Amarna letter EA 287

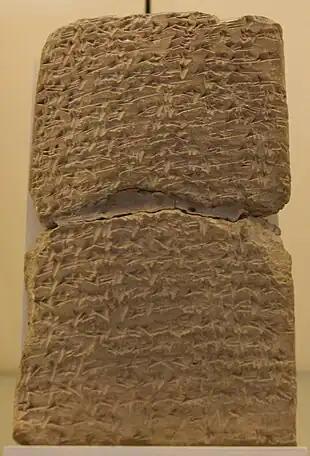
EA 288, from Abdi-Heba, letter 4 of 6 from Jerusalem. (very high-resolution expandable photo)

Amarna letter EA 287, titled: ""A Very Serious Crime,"" is a tall, finely-inscribed clay tablet letter, approximately 8 in tall, from Abdi-Heba the mayor/ruler of Jerusalem, of the mid 14th century BC Amarna letters. The scribe of his six letters to Egypt were penned by the "Jerusalem scribe"; EA 287 is a moderately long, and involved letter.